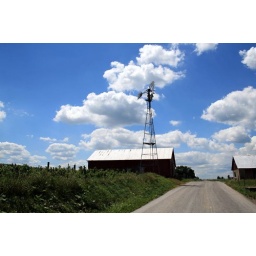
A barn and a windmill on a township road in Holmes County Ohio. This barn belonged to an Amish family.